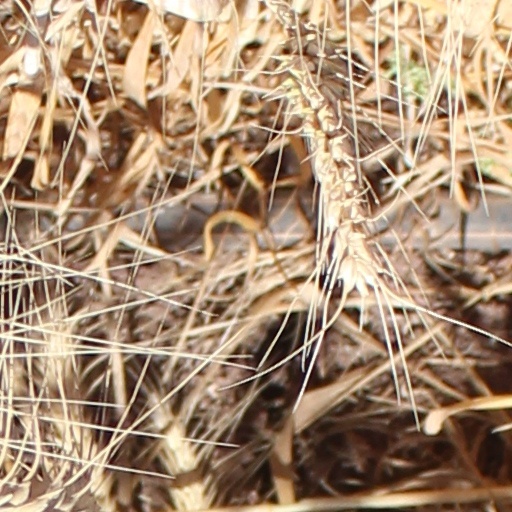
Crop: wheat